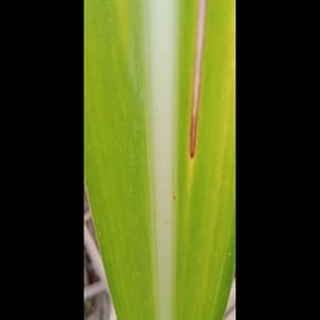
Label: sugarcane_yellow_leaf_disease